Balatan

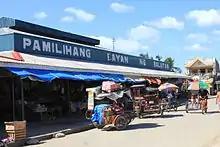
Balatan Public Market

Minor central business district consists of public market, grocery, sari-sari stores, welding and vulcanizing shop, calling office, fish dealer, bakery, barber shop, beauty parlor, billiard hall, coco lumber dealer, junk shop and cable network. Neighborhood centers consists of sari-sari stores, bakery, videoke/bar, mini-sound system, repair shops, piggery, cockpit, bakery, furniture shop, fish dealer, repair and welding shops, copra dealer, among others.